Juan Martín Barrundia

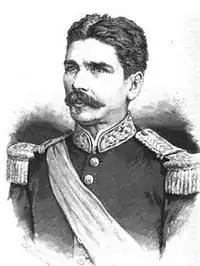
Manuel Lisandro Barillas, President of Guatemala from 1885 to 1892. Image from "La Ilustración Española y Americana"

After President General Justo Rufino Barrios died in the battle of Chalchuapa on 2 April 1885, the first presidential designate, Alejandro M. Sinibaldi Castro, took over as Interim President, ratified by Barrios cabinet members. However, under Barrundia's pressure, Sinibaldi resigned on 6 April 1885.